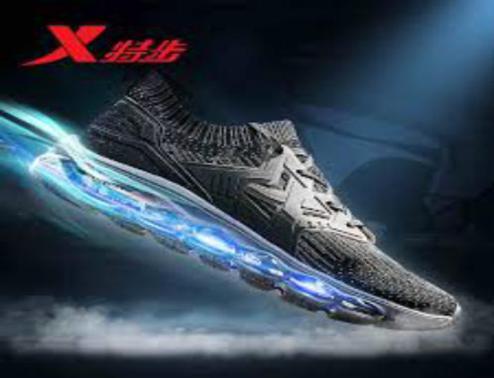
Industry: Clothes